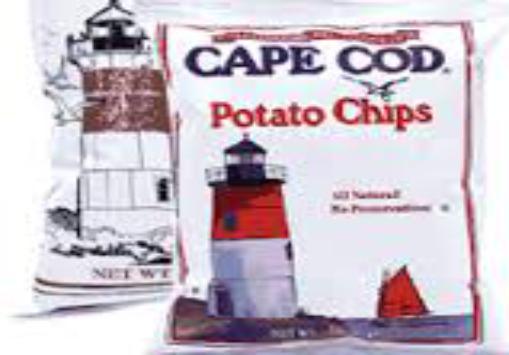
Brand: Cape Cod Potato Chips
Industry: Food